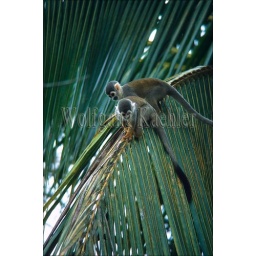
Amazon, brazil, squirrel monkeys in upper canopies of the rain forest